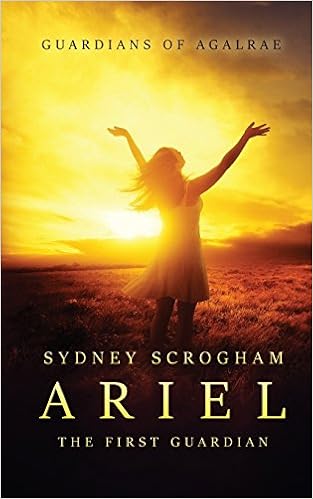
Ariel: The First Guardian (Guardians of Agalrae)
Category: Books
About the Author SYDNEY SCROGHAM loves creating happy endings. She started writing when she was 12. Her first book, Chase, was published by Koehler Books in August 2015. When she's not writing, she's at the barn with Snowdy or catching up on reruns of the best TV show ever - Castle. She lives in Indianapolis, Indiana. To learn more, visit her website at sswriter.com.
Features: Abuse survivor Ariel Harte doesn't need anyone, especially not her engaged ex-boyfriend Ryan Tracey. Ariel built her walls high in the human realm, but as a Guardian in the magical world of Agalrae, she has more problems than she can handle alone. One day a dark, magical force infects her and her companion animal. The only way Ariel can find to cure the infection is through a mind link purification ritual. This connection is only possible between two close people, and Ryan is the one who knows Ariel best. If Ariel wants to survive with her companion animal, she’s going to have to do something she swore she’d never do again – be vulnerable enough with Ryan to let him into her mind. As the infection worsens, Ariel and Ryan decide to risk everything, including their lives.